Ralph Morgenstern

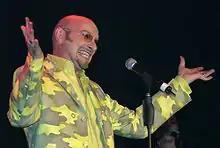
Ralph Morgenstern.

Ralph Morgenstern (born as Ralph Morgenstern-Nolting on 3 October 1956) is a German actor and TV host.